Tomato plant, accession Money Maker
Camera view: vertical (180 deg); turntable rotation: 120 degrees
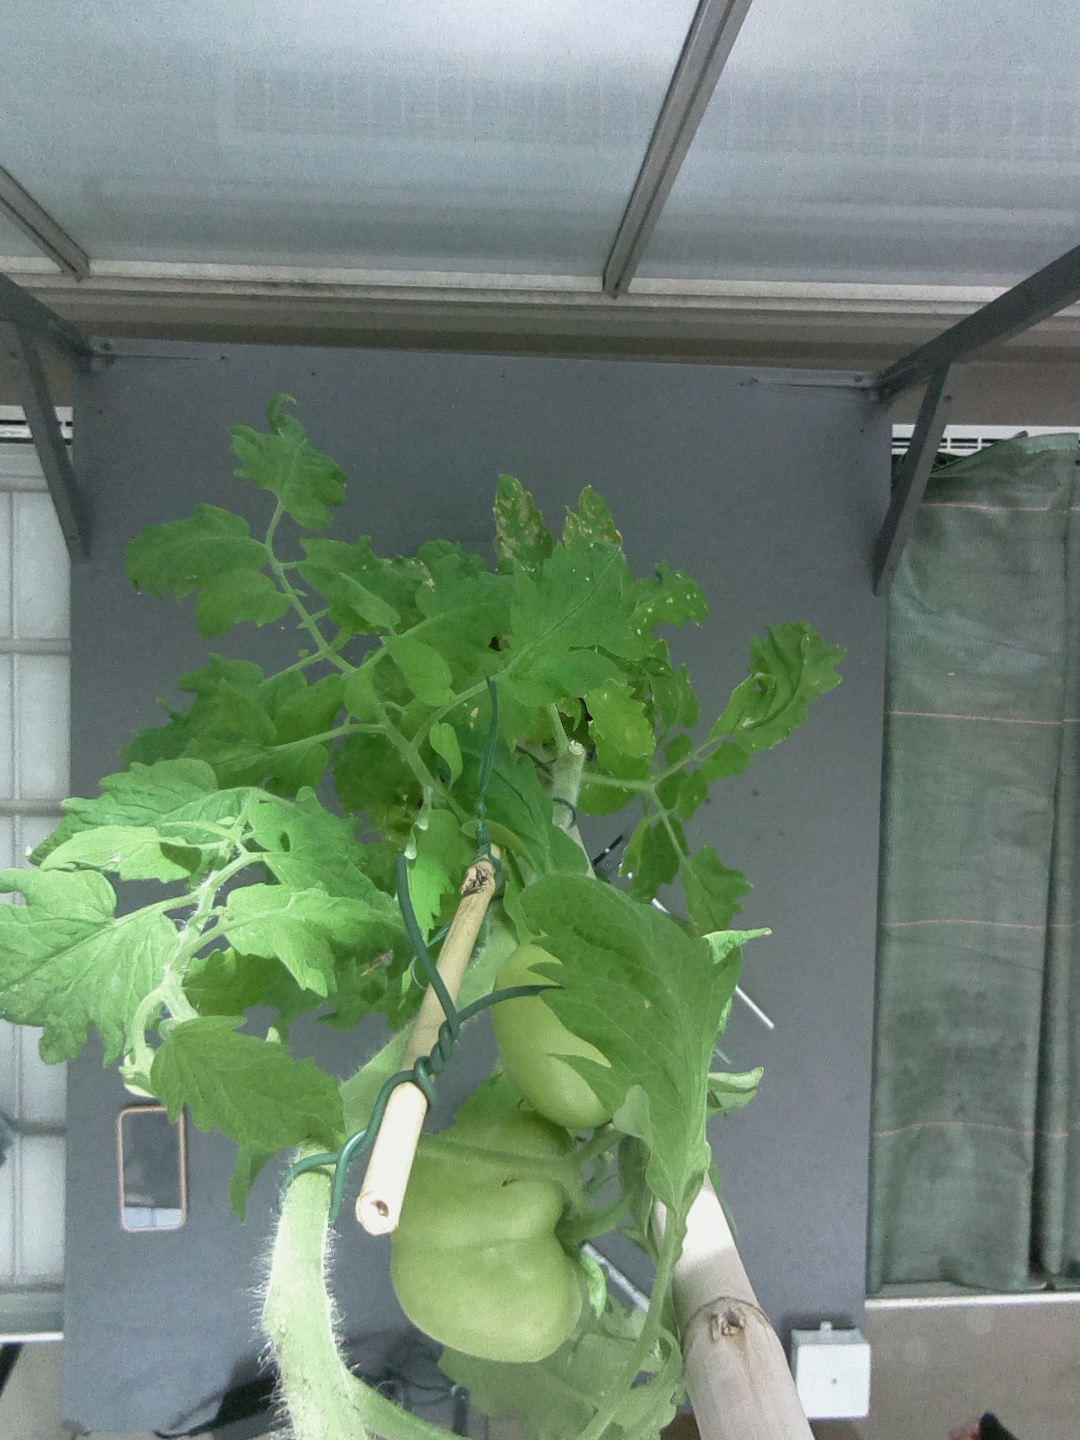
BBCH growth stage 79: 90% -100% of final fruit size